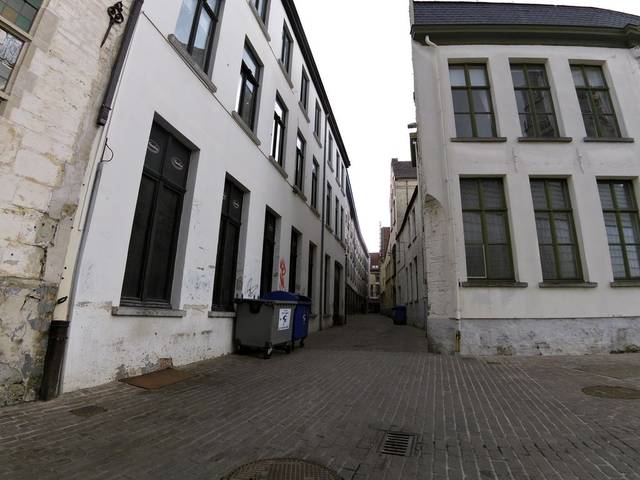
Region: Belgium
Coordinates: 51.054, 3.724